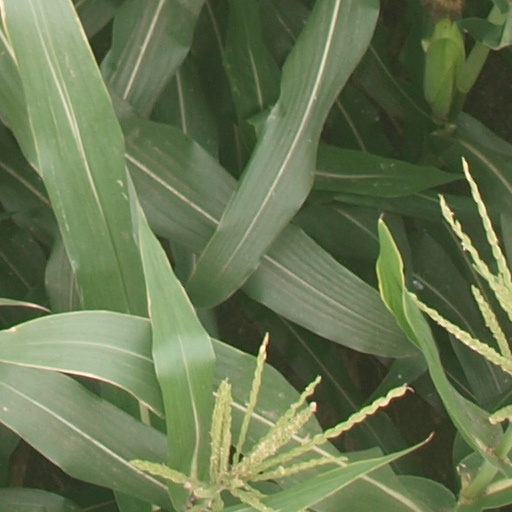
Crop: maize; corn